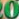
Number: 0